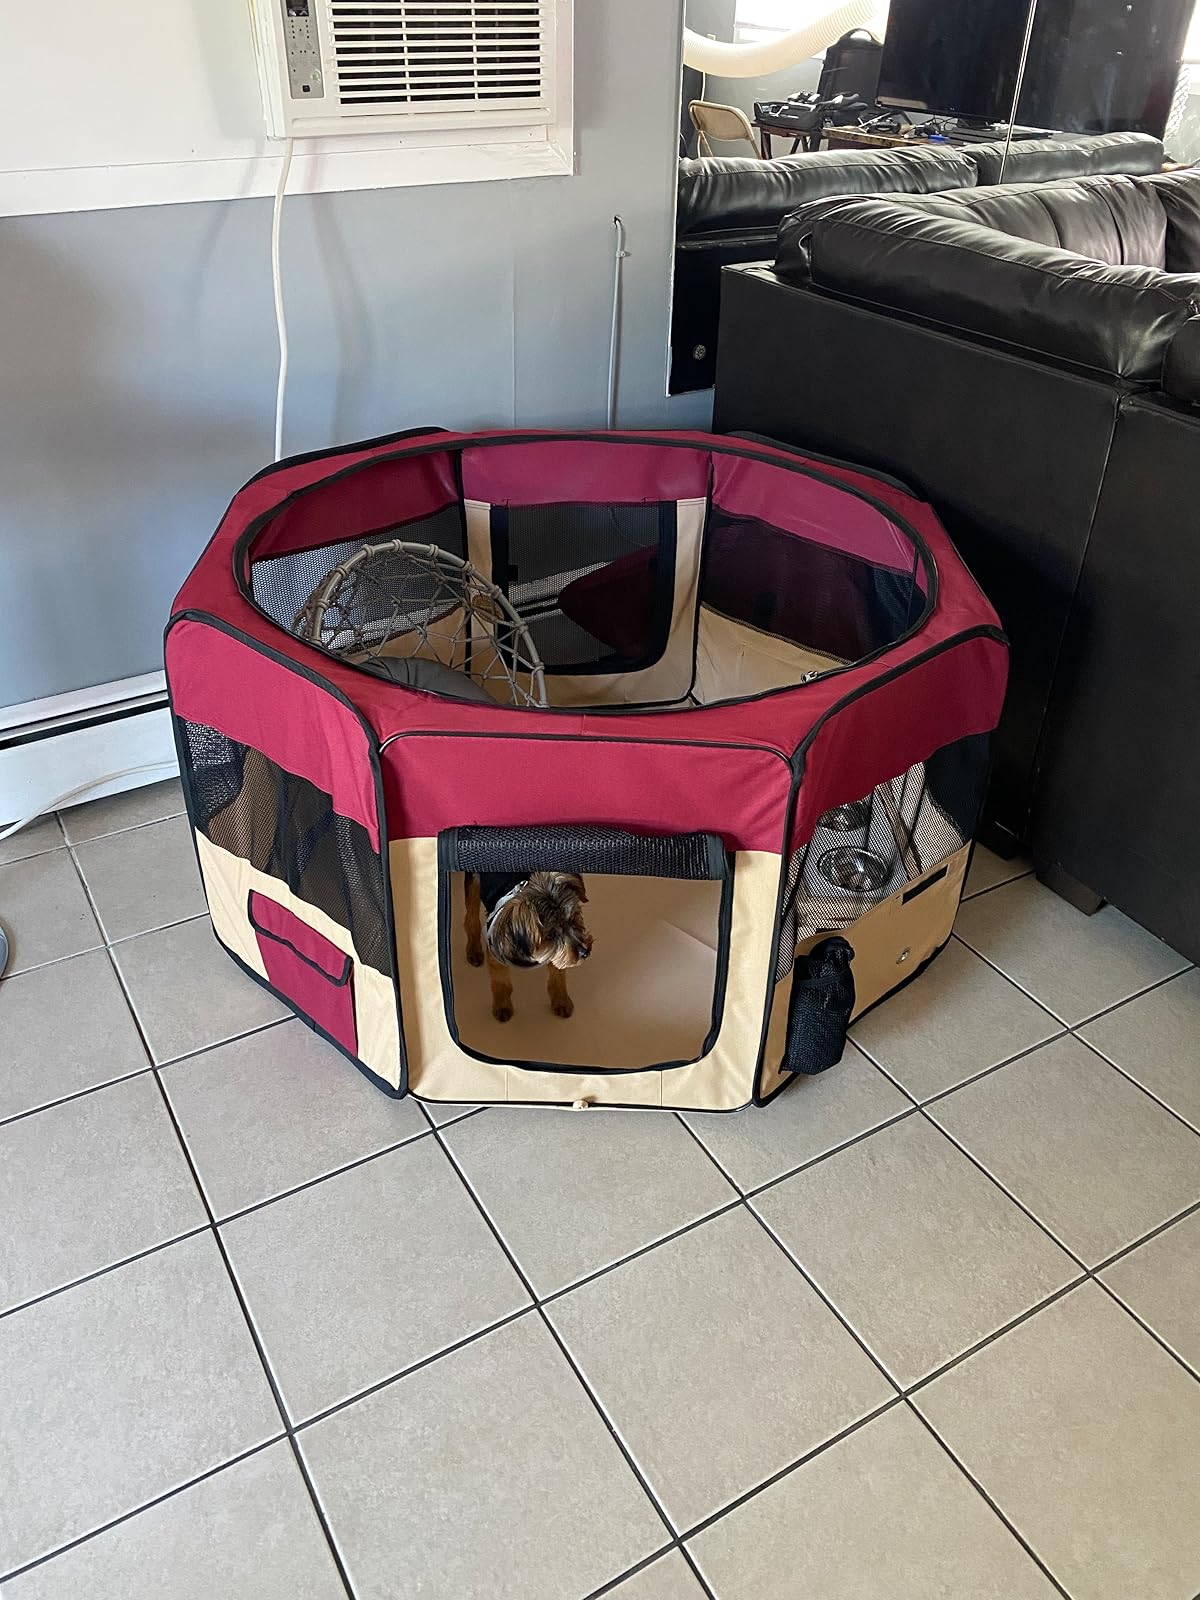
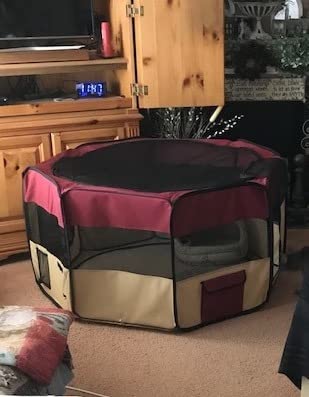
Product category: items_kennel
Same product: yes